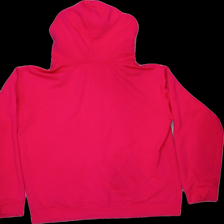
View: back
Type: Sweater
Category: Ladies
Brand: Not Applicable
Colors: Pink
Material: 51%cotton 49%polyester
Trend: No trend
Stains: No
Price range: <50
Recommended usage: Export